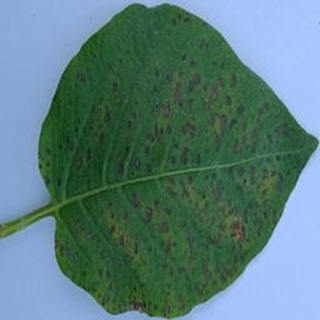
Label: potato_early_blight